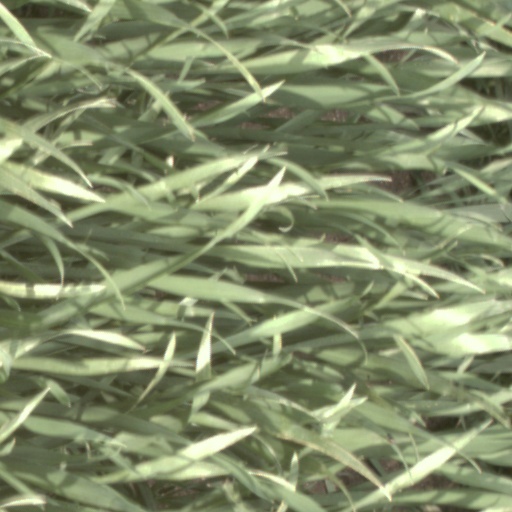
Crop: wheat